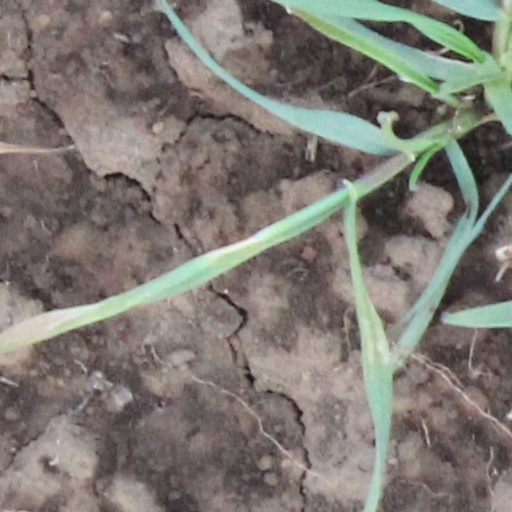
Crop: wheat